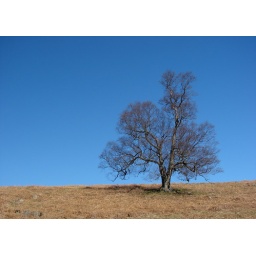
Simply a tree against the blue sky in Glen Lednock.